Flying Pigeon

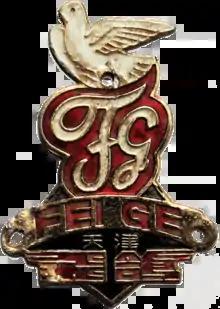
Flying Pigeon's stylized bird head badge.

Since 1950, more than 500 million Flying Pigeon PA-02 bicycles have been made, and as of 2007, more than any other model of vehicle.